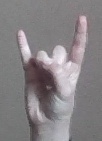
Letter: la